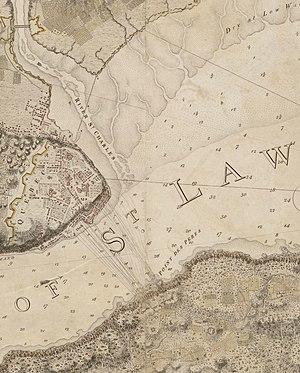
Partie de la carte du siège de Québec avec les batteries à la pointe au Pères.
George Williamson est un officier du génie, né vers 1704, qui entra dans le Royal Regiment of Artillery comme cadet le 1er février 1722. il servira en Europe et plus tard en Amérique du Nord pendant la guerre de Sept Ans. En 1756 ou au début de 1757, Williamson se porta volontaire pour servir en Amérique et il fut nommé commandant de l’artillerie.